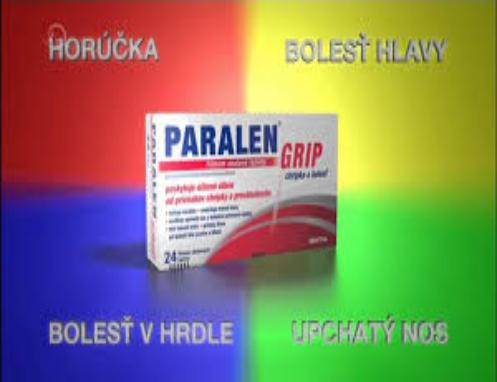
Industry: Medical